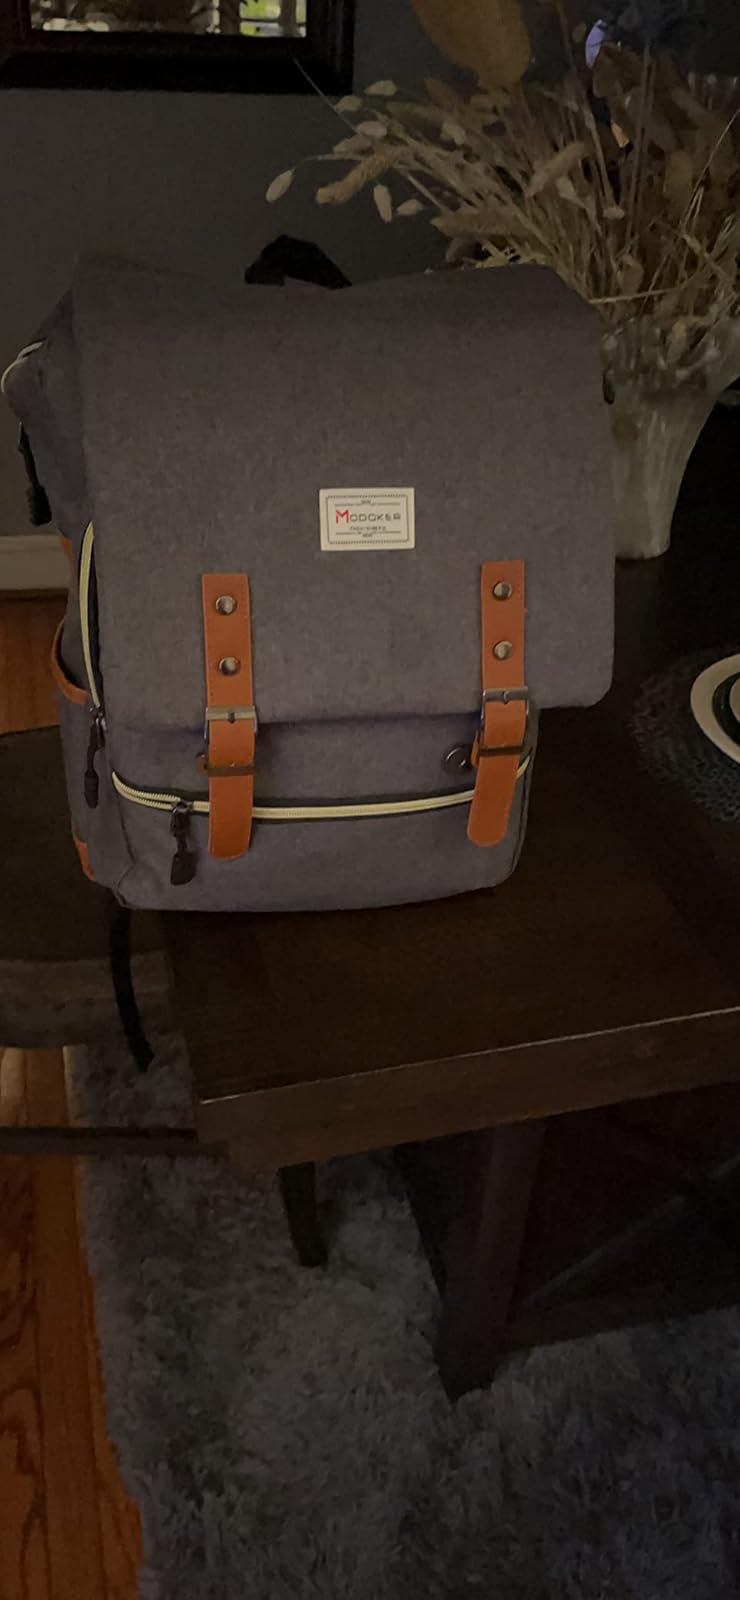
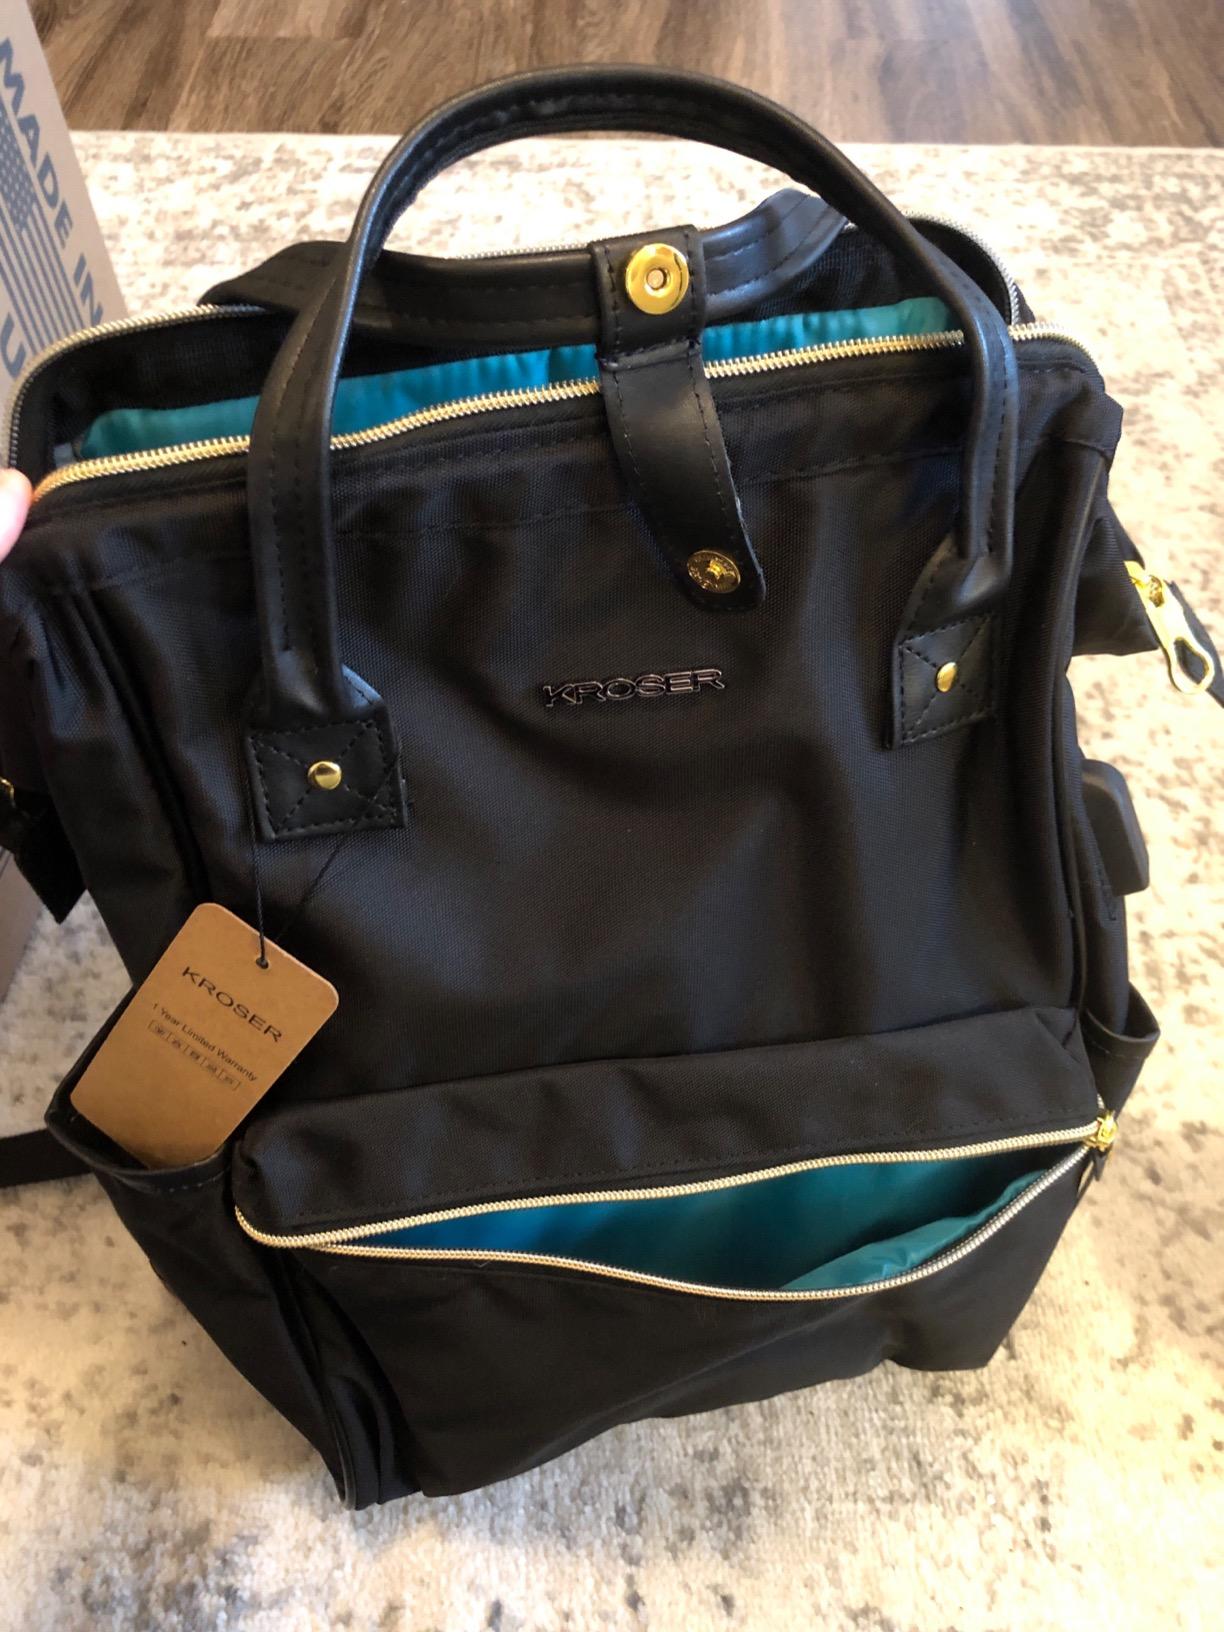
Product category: bag
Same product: no